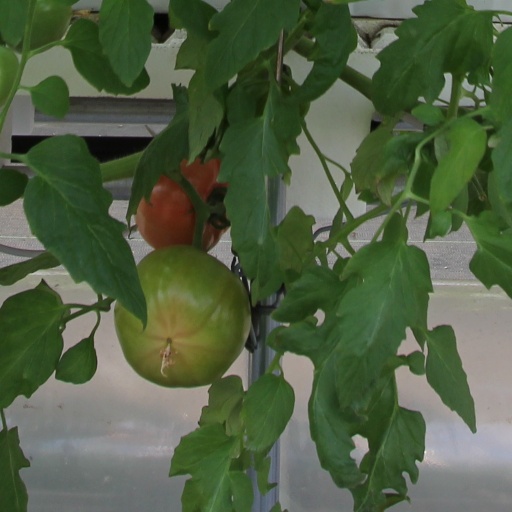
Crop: tomato